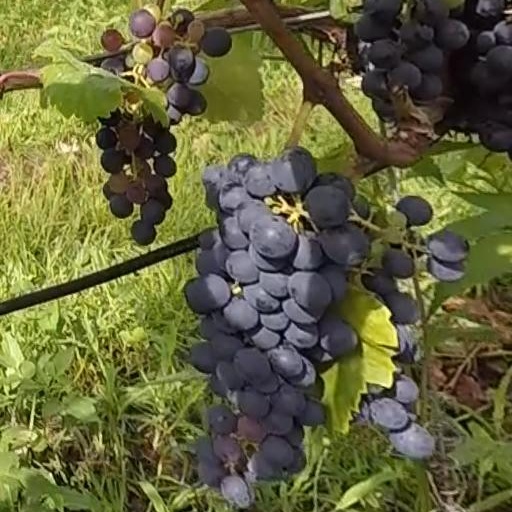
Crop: grape